Higher Learning Commission

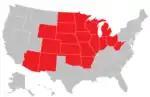
Former regional accreditation territory

The Academic Quality Improvement Program (AQIP) was developed as the "Academic Quality Improvement Project" beginning in 1999 by Stephen Spangehl at the Higher Learning Commission (HLC) (then the North Central Association of Colleges and Schools). The project was funded by a grant from the Pew Charitable Trusts. The project was inspired by Spangehl's experience as an examiner for the Malcolm Baldrige National Quality Award, and sought to apply the principles of Total quality management to higher education.